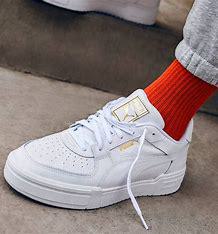
Brand: Puma
Model: Ca Pro